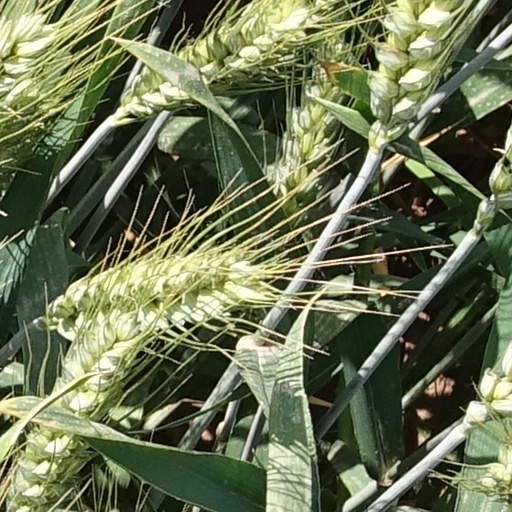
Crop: wheat